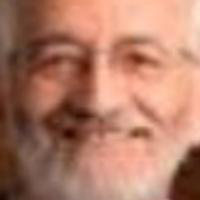
Age group: age 56-65